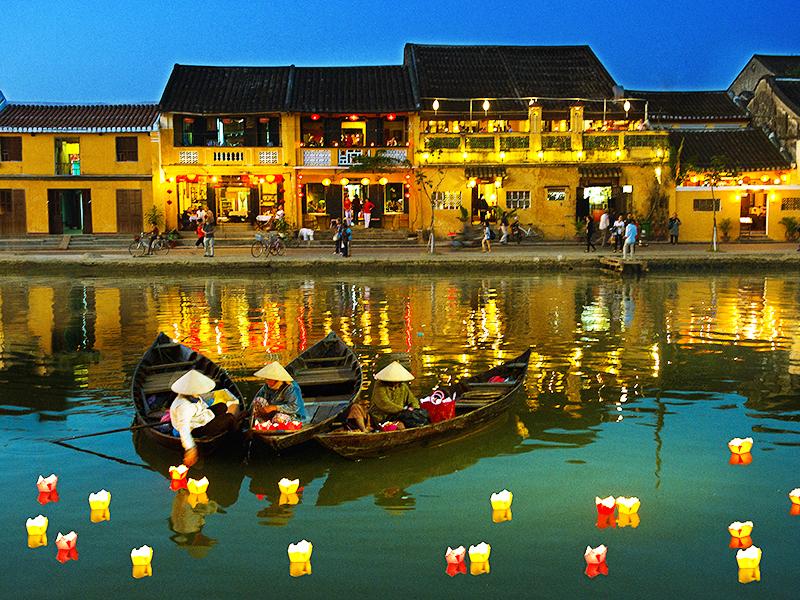
có ba con ghe đang xuất hiện gần những chiếc đèn hoa đăng trên mặt nước